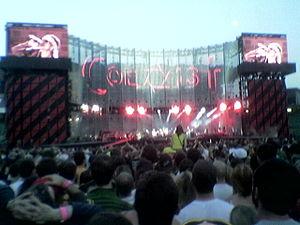
Lancé en mars 2005 à San Diego, le Vertigo Tour fut une tournée du groupe de rock irlandais U2 qui s'étala entre 2005 et 2006.
Le stade de Twickenham, appelé habituellement Twickenham ou Twickers, est une enceinte consacrée au rugby à XV. Localisée à Twickenham, au sud-ouest de Londres, c'est une arène de 82 000 places.